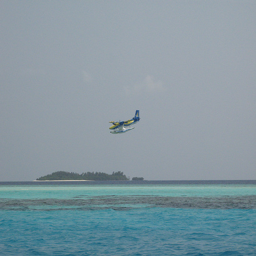
A small plane flying over a body of water.
That plane is flying low above the water.
An airplane flies close to the water near an island.
A plane flying over bright blue water near an island.
An airplane is flying over the water near an island.